Enanthem

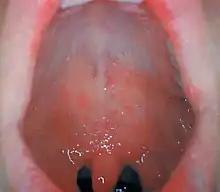
Rubella (German measles) enanthema

Enanthem or enanthema is a rash (small spots) on the mucous membranes. It is characteristic of patients with viral infections causing hand foot and mouth disease, measles, and sometimes chicken pox, or COVID-19. In addition, bacterial infections such as scarlet fever may also be a cause of enanthema. The aforementioned diseases usually present with exanthema and enanthema.